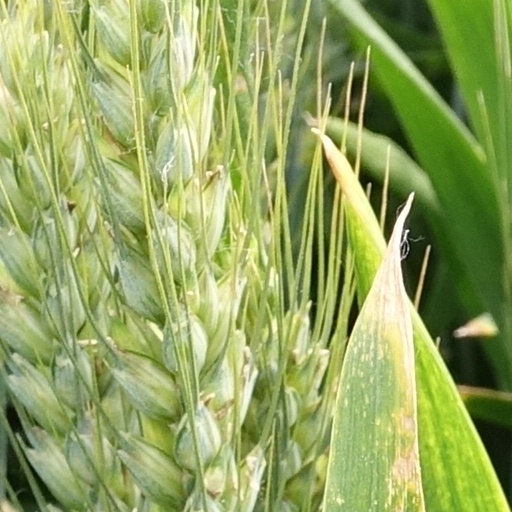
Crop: wheat